Architecture of Fez

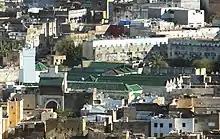
Skyline view of the Al-Andalusiyyin Mosque in the Andalusian Quarter (originally "Madinat Fas") of Fez. The mosque was founded in 859 but was later expanded, including with the addition of a white minaret (left) in the 10th century.

Arab emigration to Fez increased afterwards, including Andalusi families of mixed Arab and Iberian descent who were expelled from Córdoba in 817–818 after a rebellion against the Al-Hakam I, as well as Arab families banned from Kairouan (modern Tunisia) after another rebellion in 824. These immigrants gave the city its Arabic character. The Andalusians settled mostly in Madinat Fas, while the Tunisians found their home in Al-'Aliya. These two waves of immigrants would subsequently give their name to the sites 'Adwat Al-Andalus and 'Adwat al-Qarawiyyin. Both the Qarawiyyin Mosque and the Andalusiyyin Mosque are believed to have been founded around this period, in 859. The decline of the Idrisid dynasty afterward resulted in Fez changing hands between various empires and local factions in the 10th century.